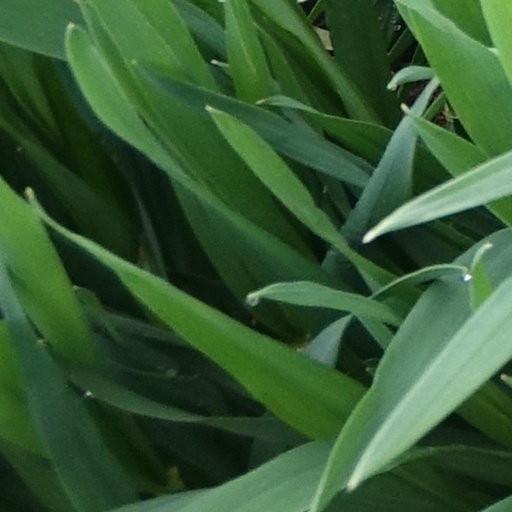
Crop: wheat